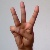
The image shows a hand gesture representing the letter 'W' in Indian Sign Language.